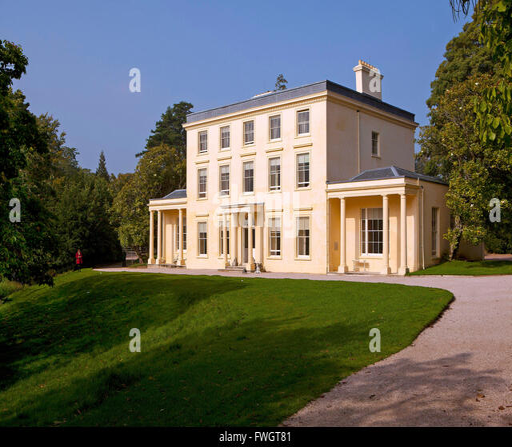
house which novelist bought for £ 6000